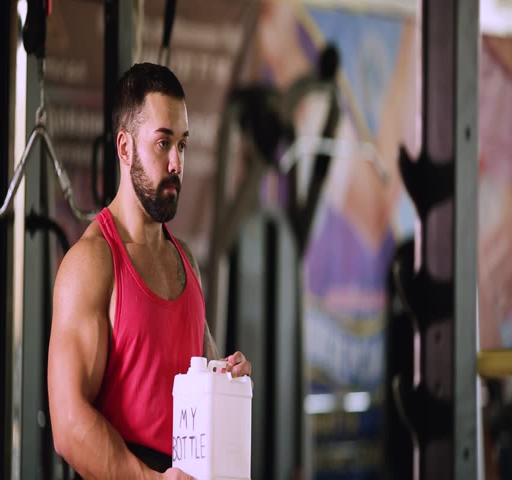
close - up of a man at the gym in a red tank top drinking water